Tourism

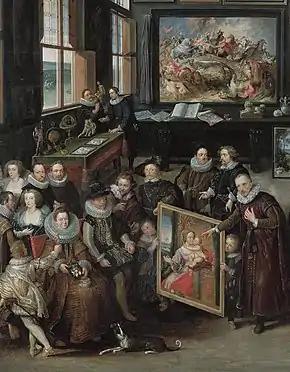
Prince Ladislaus Sigismund of Poland visiting Gallery of Cornelis van der Geest in Brussels in 1624

There are many varieties of tourism. Of those types, there are multiple forms of outdoor-oriented tourism. Outdoor tourism is generally categorized into nature, eco, and adventure tourism (NEAT). These categories share many similarities but also possess definite and unique characteristics. Nature tourism generally encompasses tourism activities that would take place outside. Nature tourism appeals to a large audience of tourists and many may not know they are participating in this form of tourism. This type of tourism has a low barrier to entry and is accessible to a large population. Ecotourism focuses on education, maintaining a social responsibility for the community and the environment, as well as centering economic growth around the local economy. Weaver describes ecotourism as sustainable nature-based tourism. Ecotourism is more specific than nature tourism and works toward accomplishing a specific goal through the outdoors. Finally, we have adventure tourism. Adventure tourism is the most extreme of the categories and includes participation in activities and sports that require a level of skill or experience, risk, and physical exertion. Adventure tourism often appeals less to the general public than nature and ecotourism and tends to draw in individuals who partake in such activities with limited marketing.